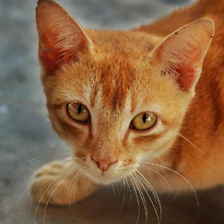
Label: animals